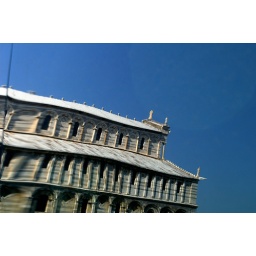
A building near the leaning tower, reflected in the back of a police van